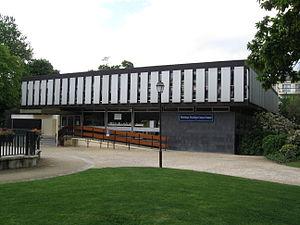
Médiathèque Georges Duhamel, Mantes-la-Jolie
Mantes-la-Jolie est une commune française du département des Yvelines et de la région Île-de-France, chef-lieu d'arrondissement. C'est une ville moyenne, située sur la rive gauche de la Seine, à 57 km à l'ouest de Paris.